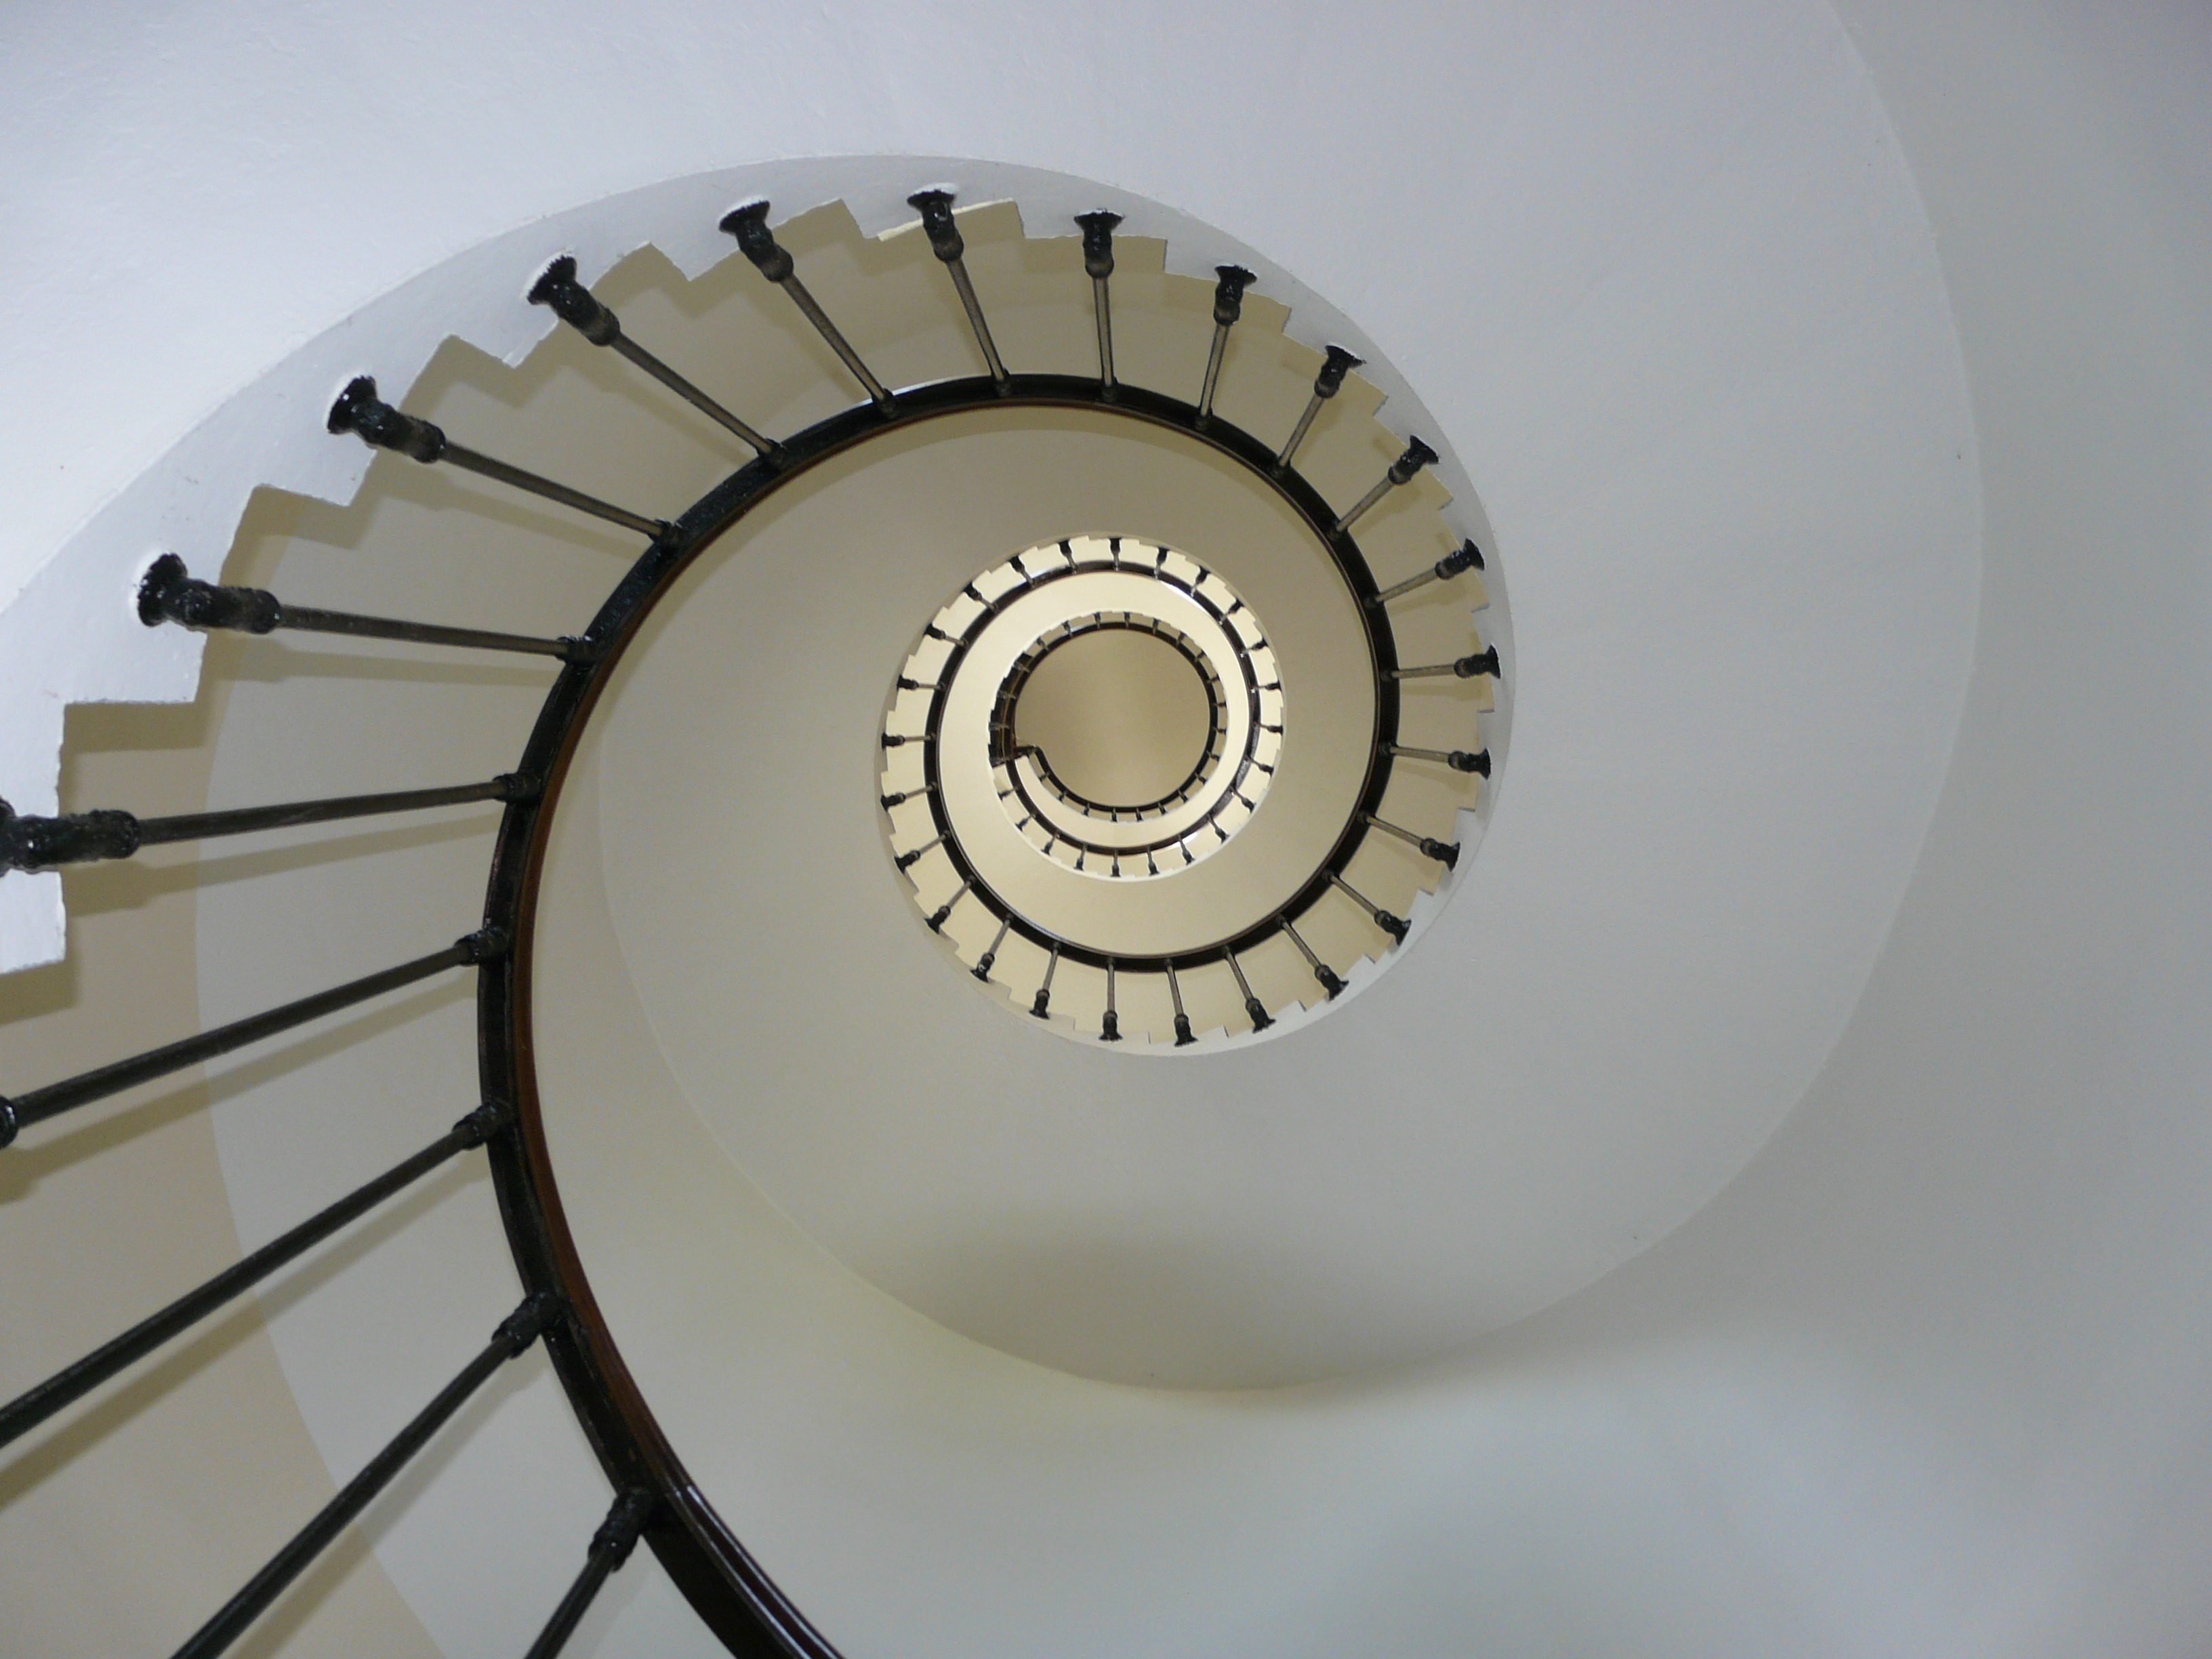
white, wheel, spiral, staircase, ceiling, spiral staircase, circle, product, stairs, aircraft engine